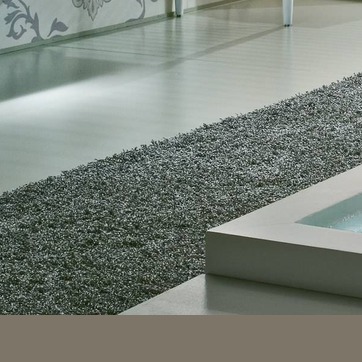
Material: carpet